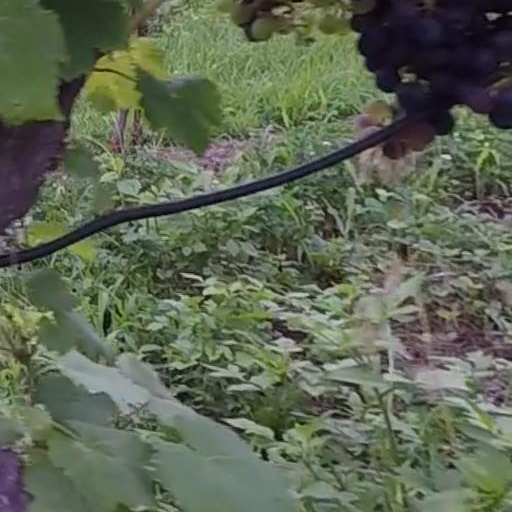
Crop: grape